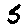
Label: 5